Zach Sudfeld

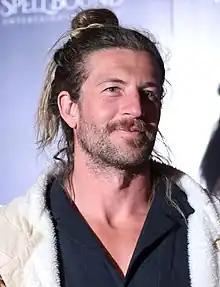
Sudfeld in 2023

Zachary Jonathan Pagett Sudfeld (born April 17, 1989) is an American former professional football tight end. He was signed by the New England Patriots of the National Football League (NFL) as an undrafted free agent in 2013. He played college football for the Nevada Wolf Pack.